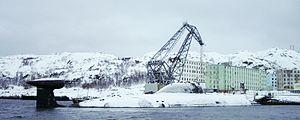
La base navale de Gadjievo est une base sous-marine utilisée par la Flotte du Nord de la Marine russe. Située dans la baie de Saïda, à proximité de la ville de Gadjievo, dans l'oblast de Mourmansk. Les installations de la base comprennent des ports situés à proximité de la ville Gadjievo et dans les villages de la baie d'Olenia.